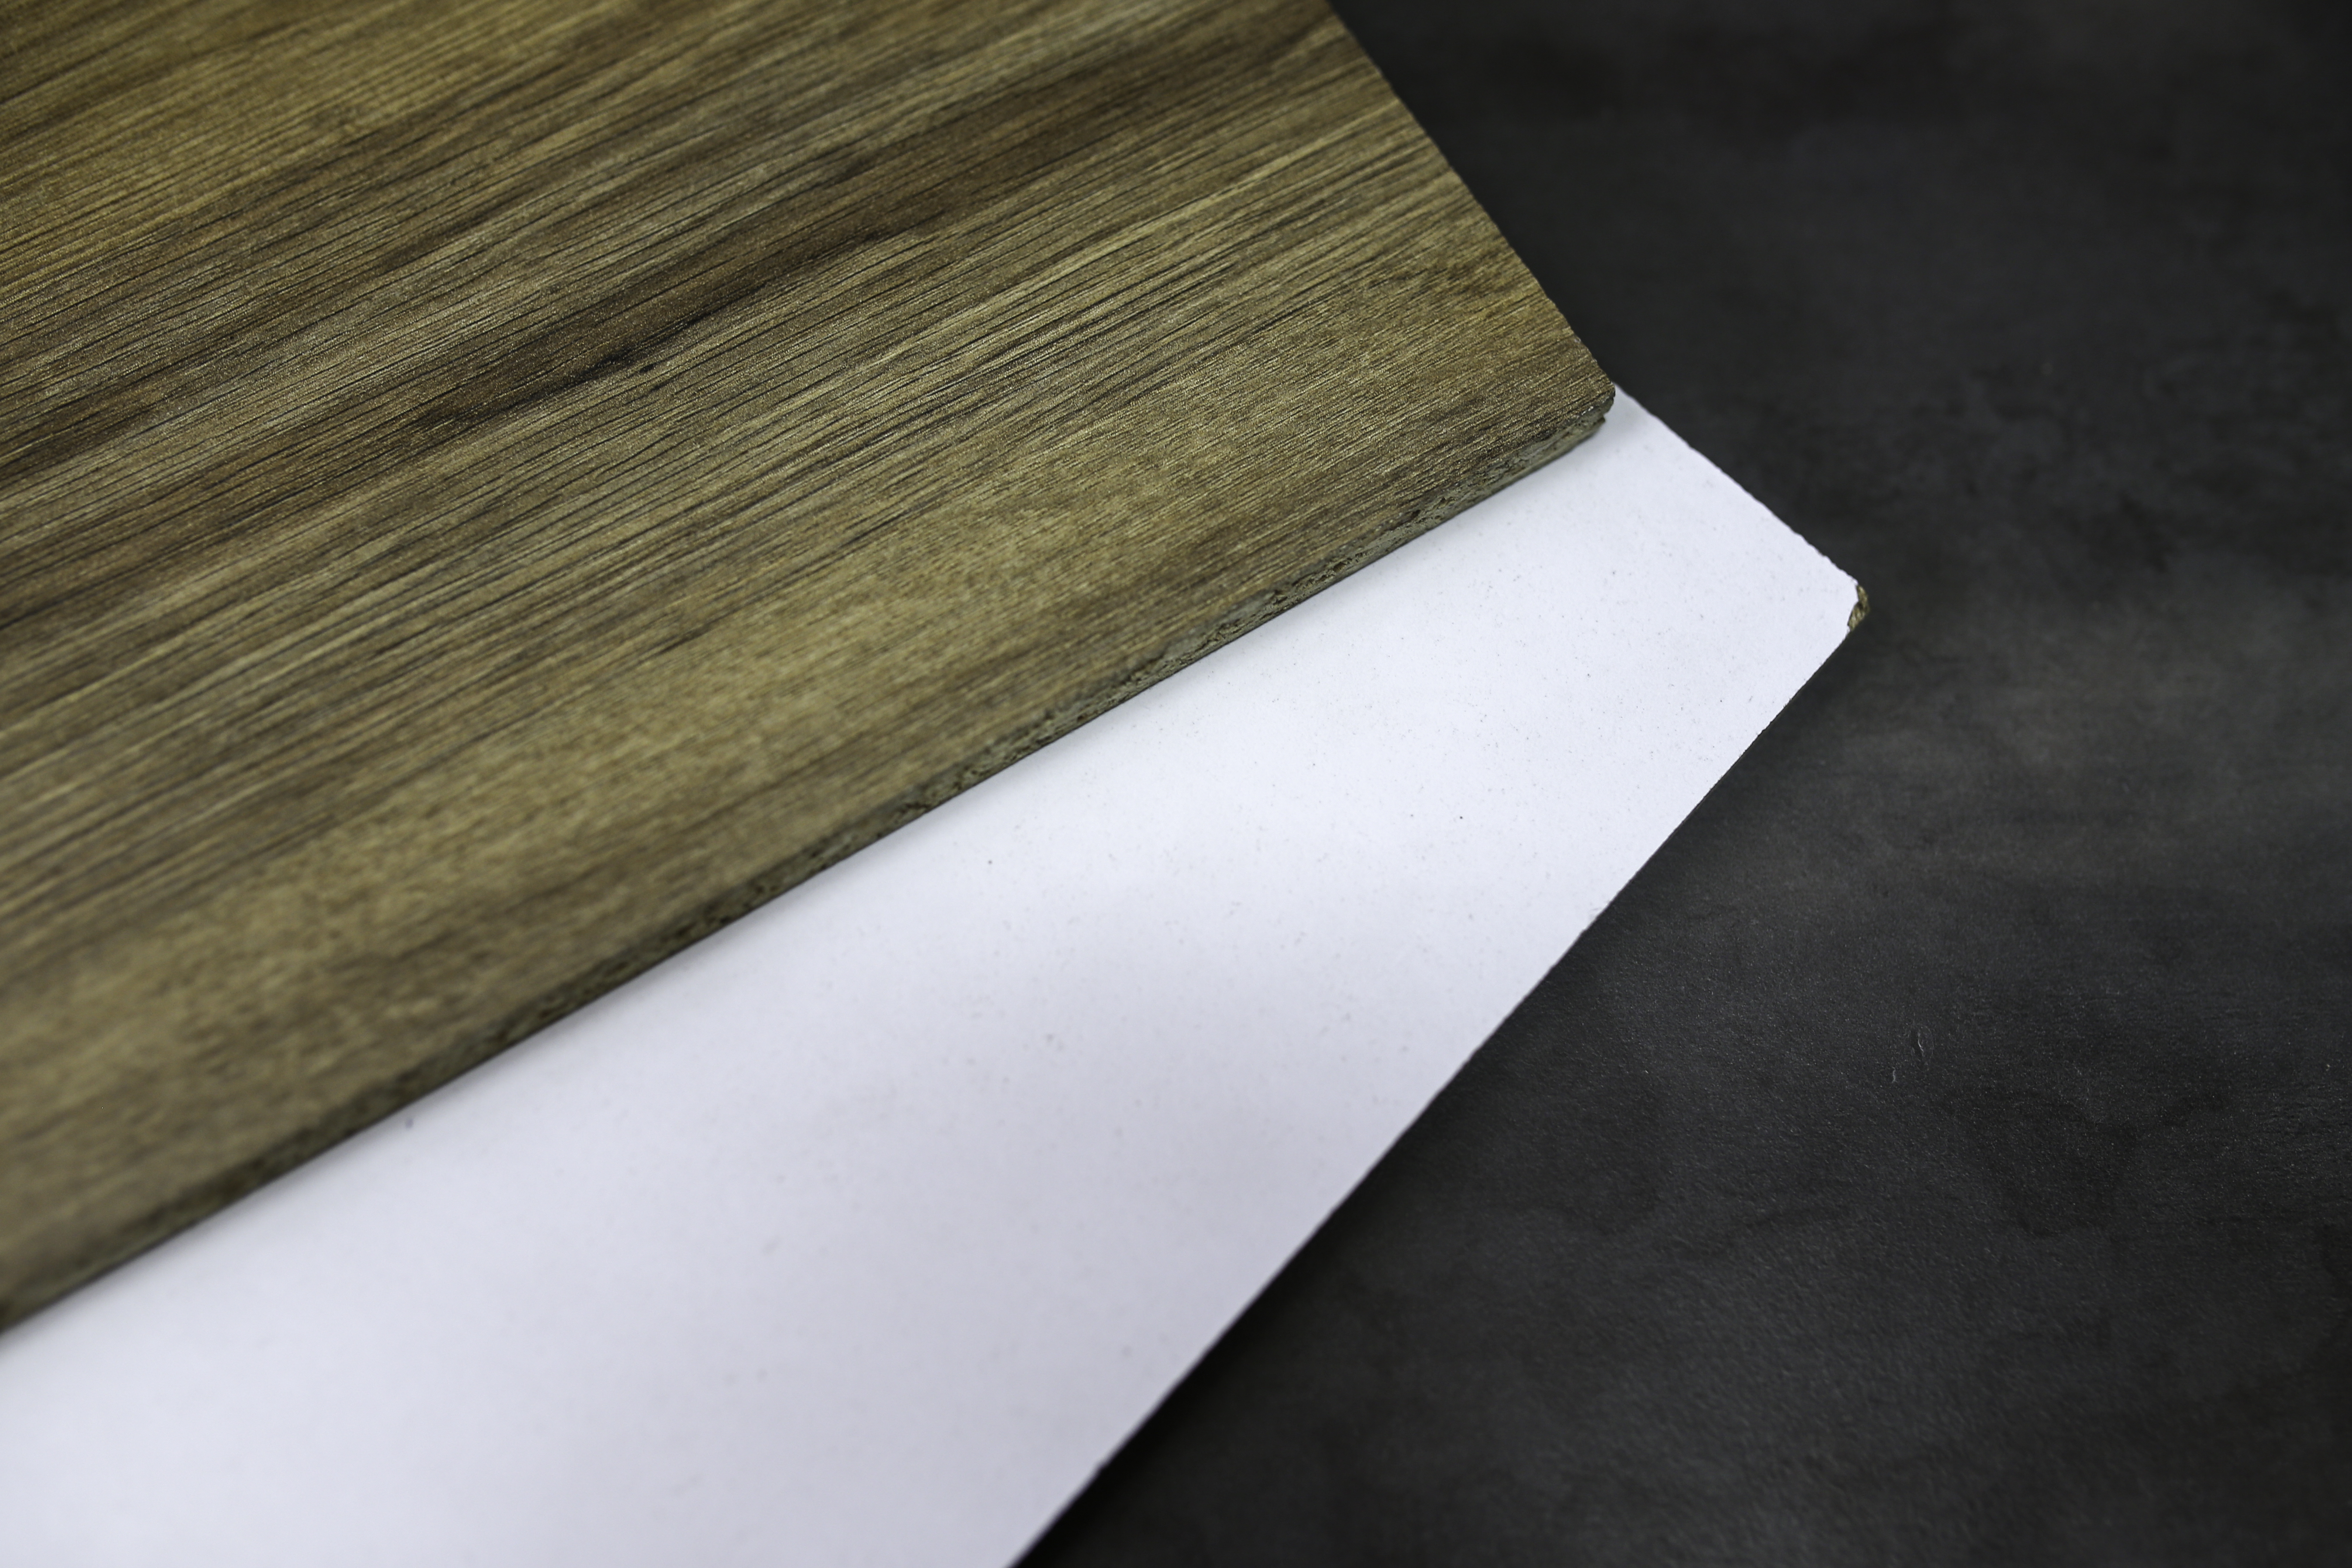
wing, board, wood, white, floor, material, kitchen utensil, cutting board, flooring, plywood